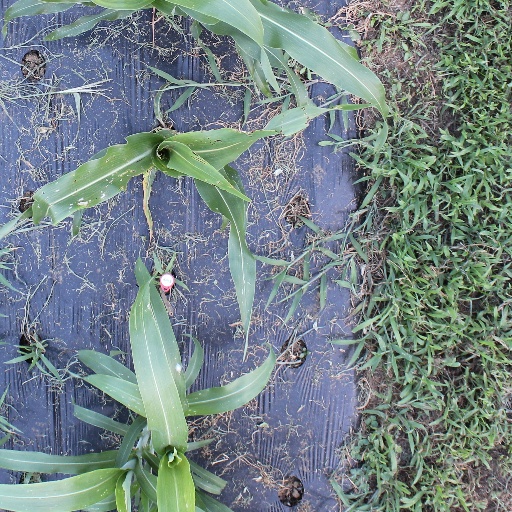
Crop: sorghum